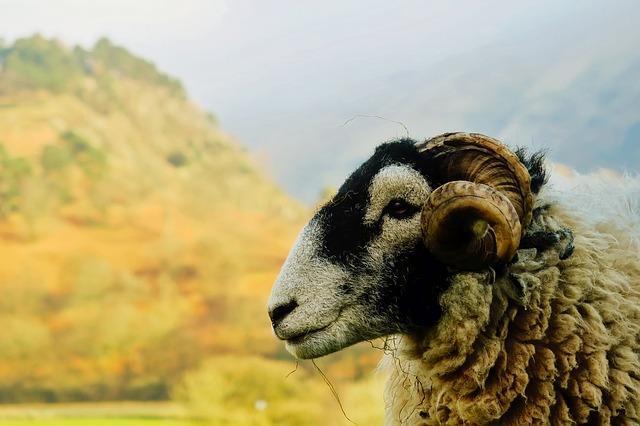
sheep